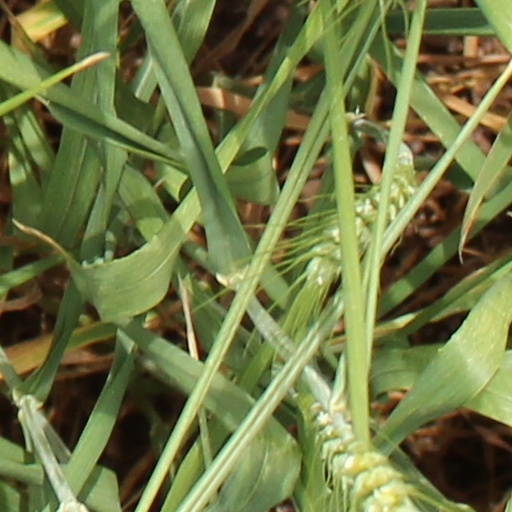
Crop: wheat